Adenine nucleotide translocator

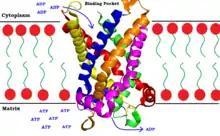
A side view of the translocase spanning the inner mitochondrial membrane. The six α-helices are denoted by different colors. The binding pocket is currently open to the cytoplasmic side and will bind to ADP, transporting it into the matrix. (From )

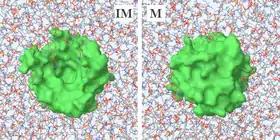
The translocase (as a molecular surface, green) viewed from both sides of a lipid bilayer representing the inner mitocondrial membrane. Left panel (IM): view from the intermembrane space. The protein is in the open conformation towards this side. Right panel (M): view from the matrix. The protein is closed towards this side.

ANT has long been thought to function as a homodimer, but this concept was challenged by the projection structure of the yeast Aac3p solved by electron crystallography, which showed that the protein was three-fold symmetric and monomeric, with the translocation pathway for the substrate through the centre. The atomic structure of the bovine ANT confirmed this notion, and provided the first structural fold of a mitochondrial carrier. Further work has demonstrated that ANT is a monomer in detergents and functions as a monomer in mitochondrial membranes.